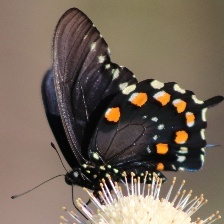
Species: PIPEVINE SWALLOW